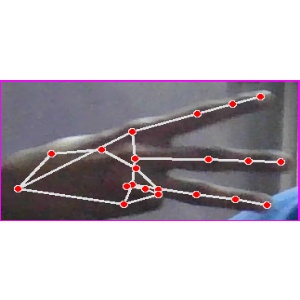
अक्षर: भ